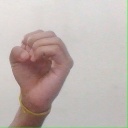
अक्षर: ऊ